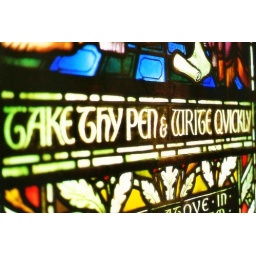
Stained glass window in St Mary's Church, Nun Monkton, Yorkshire, pictured from the organ loft.